Birmingham New Street railway station

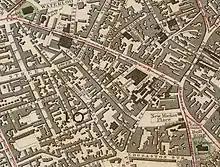
1839 map, showing the warren of streets lost to the new station, including Peck Lane, New Inkleys and Dudley Street (note that North is not at the top of the map)

New Street station was built in central Birmingham by the London and North Western Railway (LNWR) between 1846 and 1854, on the site of several streets in a marshy area known as "The Froggery"; it replaced several earlier rail termini on the outskirts of the centre, most notably Curzon Street, which had opened in 1838 and was no longer adequate for the level of traffic. Samuel Carter, solicitor to both LNWR and the Midland Railway, managed the conveyancing.